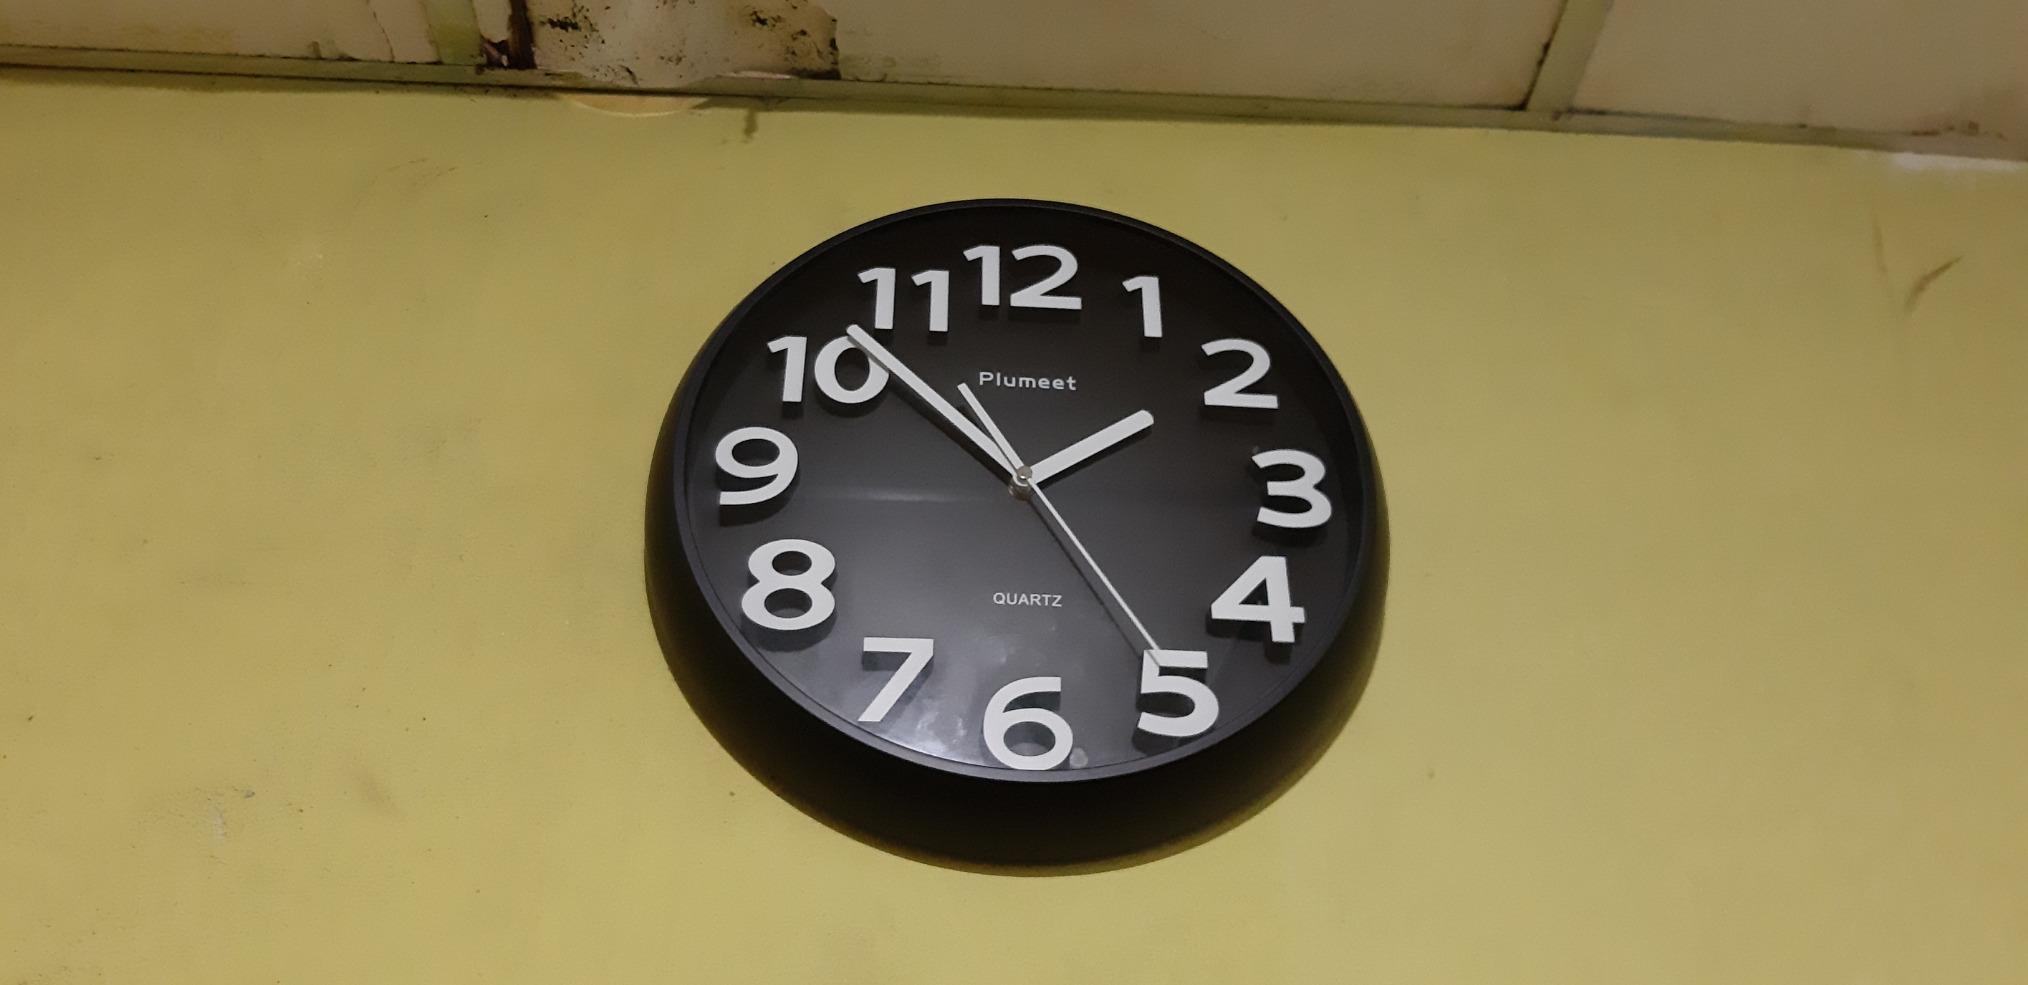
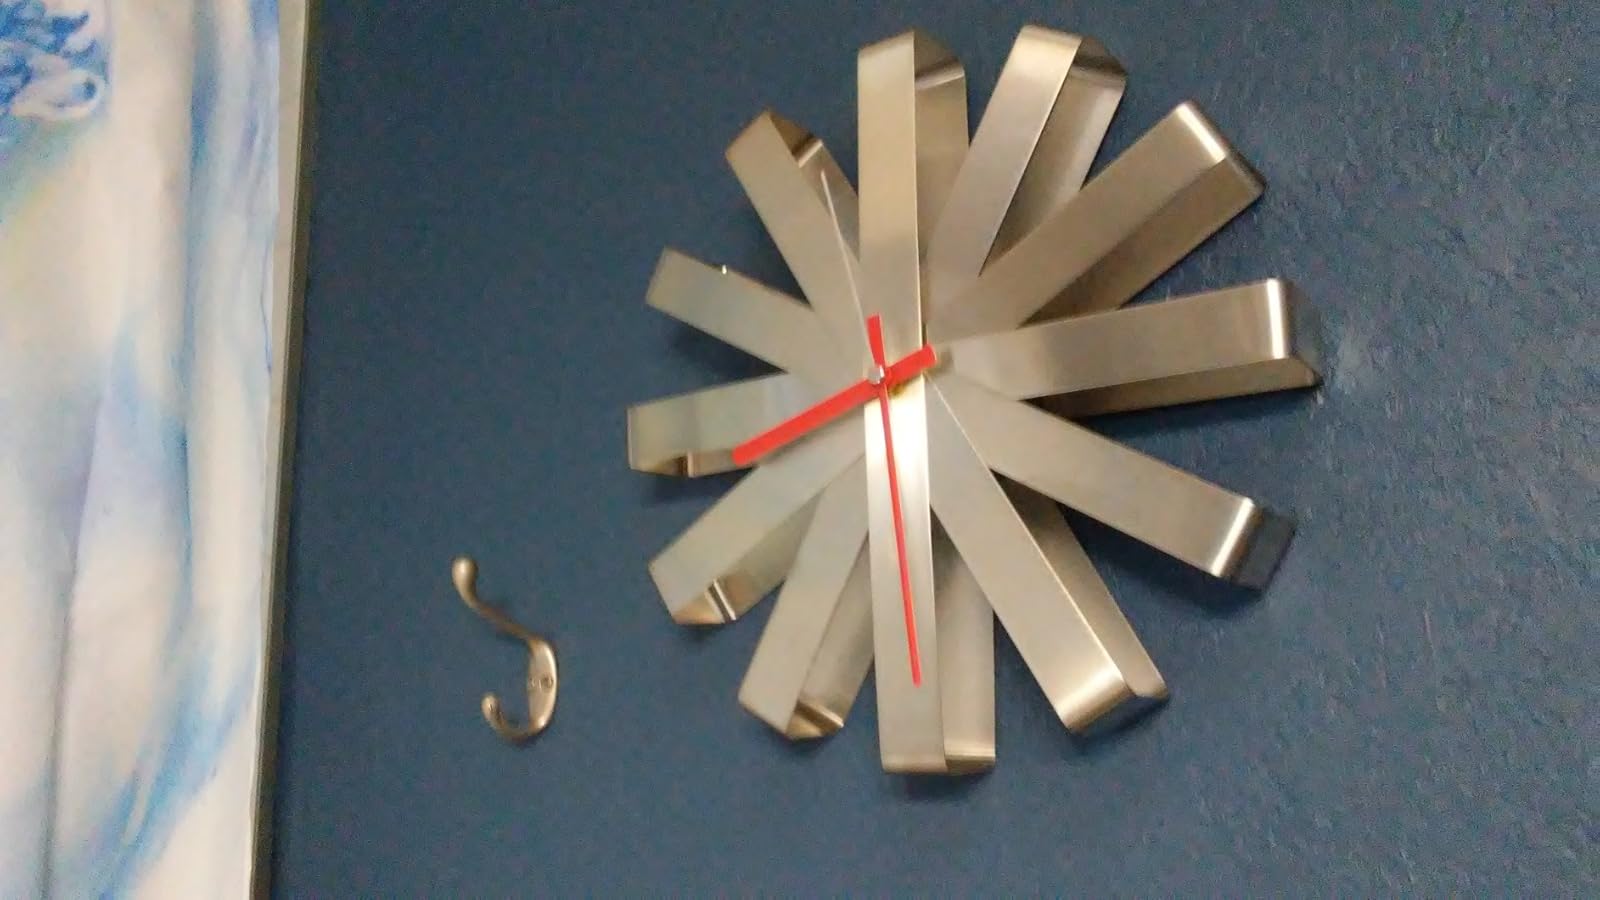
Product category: clock
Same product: no